Lincoln Public Library (Lincoln, Illinois)

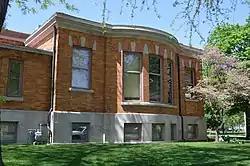
Eastern side

The Lincoln Public Library is a Carnegie library located at 725 Pekin St. in Lincoln, Illinois. Built in 1902, the library was funded by a $25,000 grant from the Carnegie Foundation. Chicago architect W. A. Otis designed the library in the Classical Revival style. The building's design features an entrance portico, a raised first floor, a Tuscan cornice, stone decorations, and a red tile roof. The portico includes four Tuscan columns, a pediment with its own cornice, a plinth, and acanthus decorations, and an oak double door with another cornice and an overhead window. The library has been continuously used since its opening.